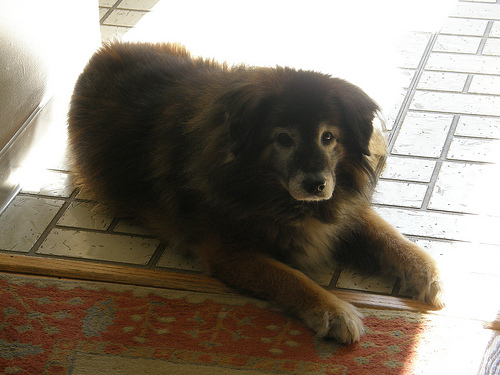
Animal: dog
Breed: leonberger